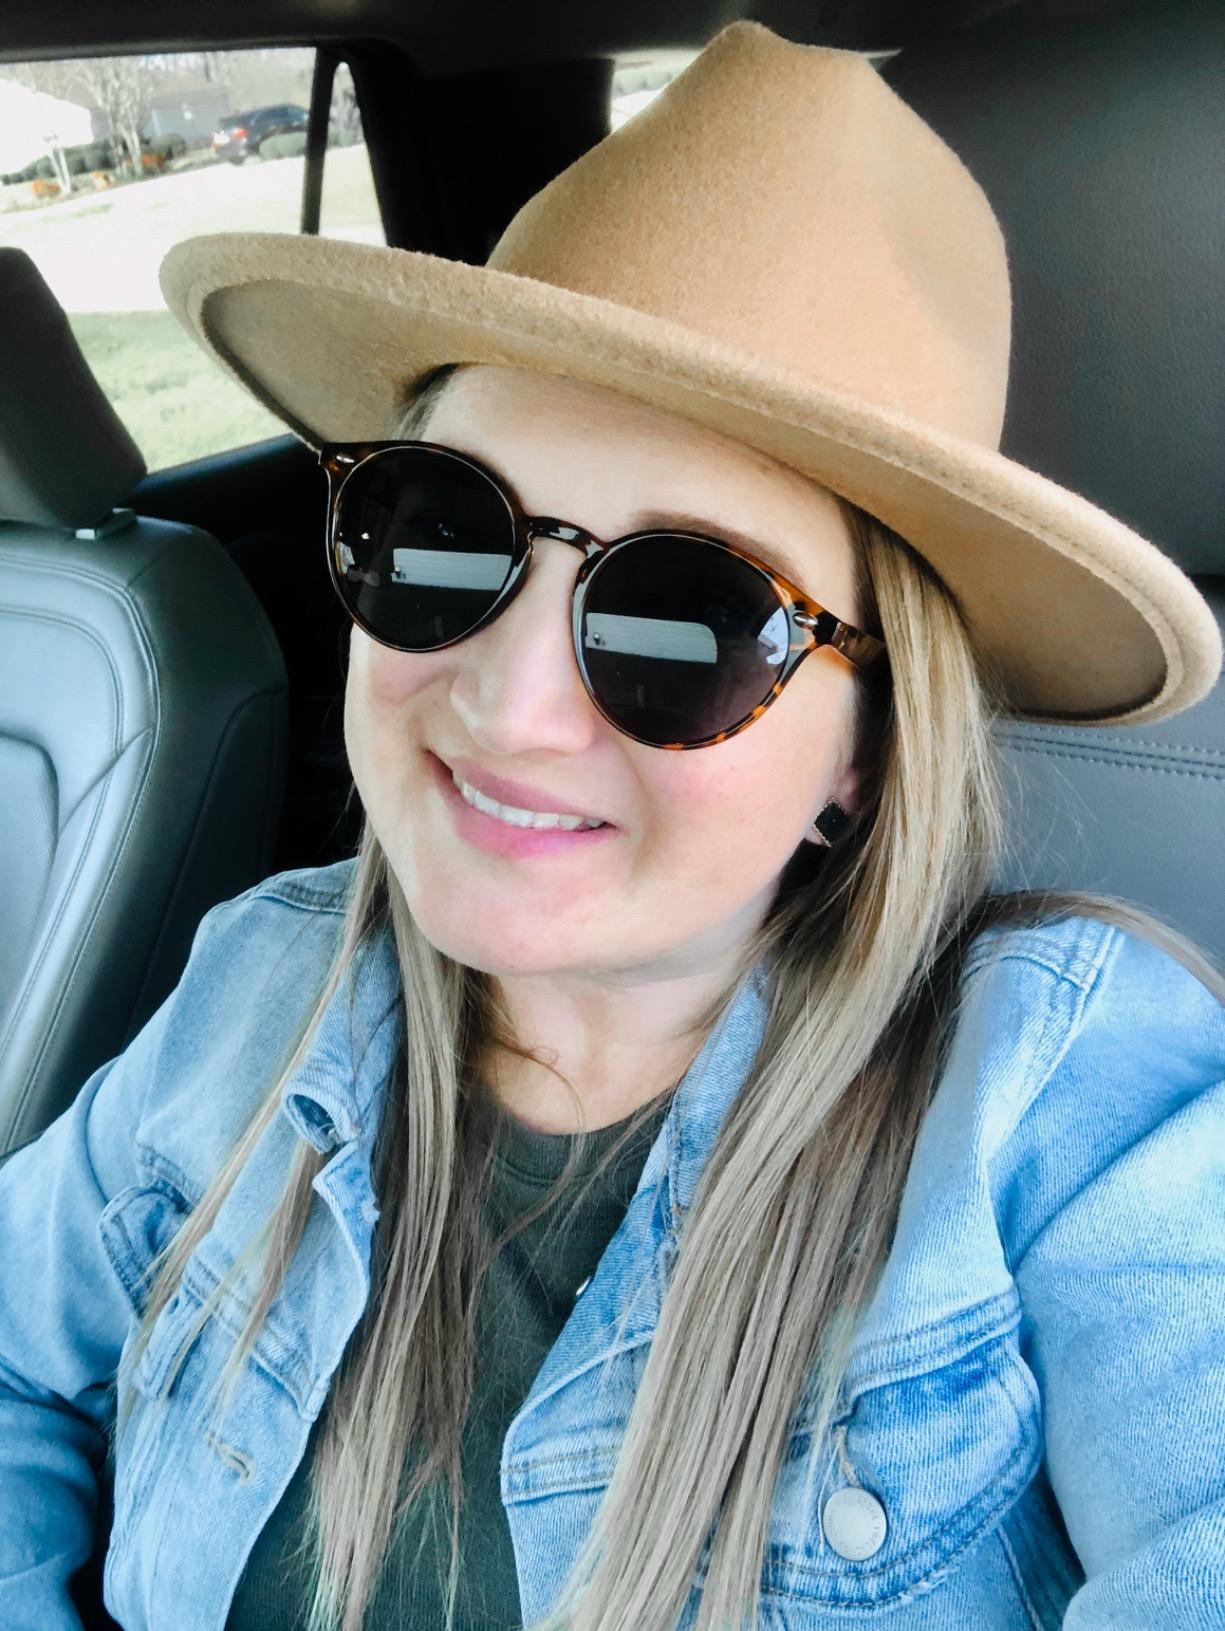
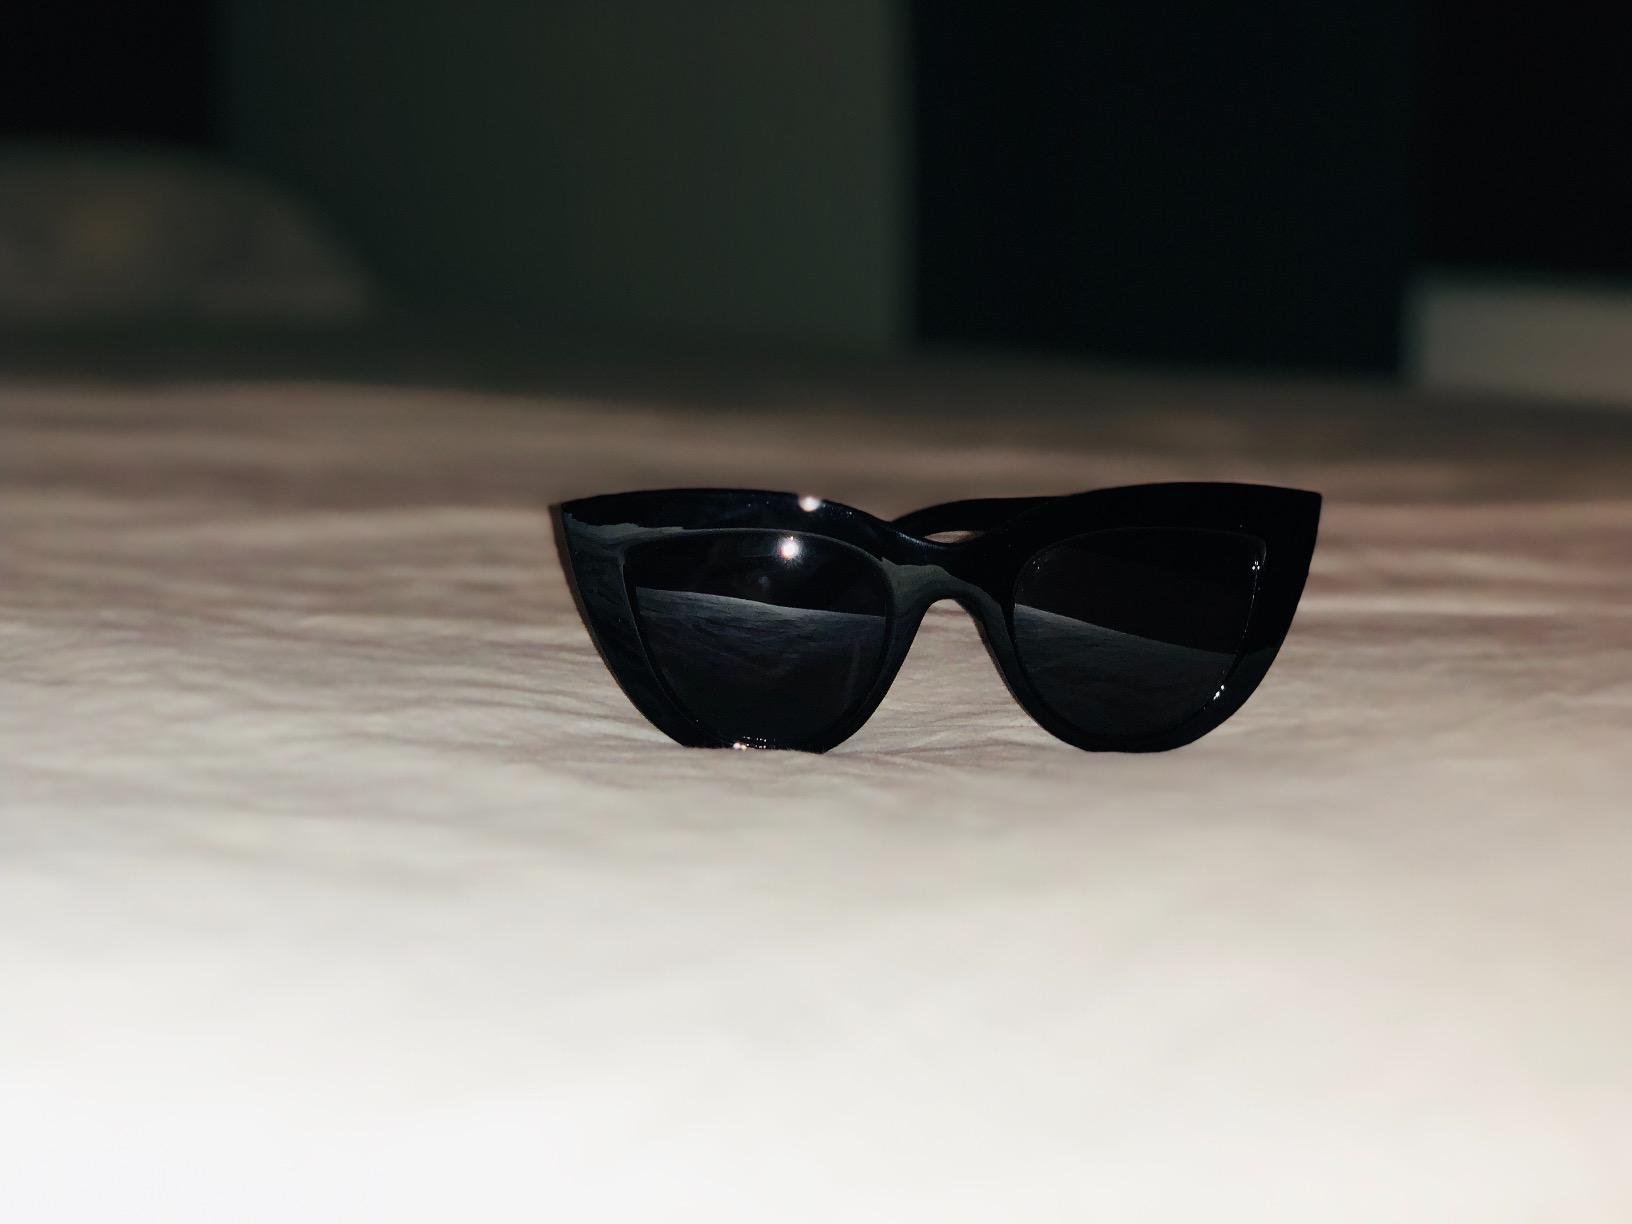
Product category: accessories_sunglasses
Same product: no